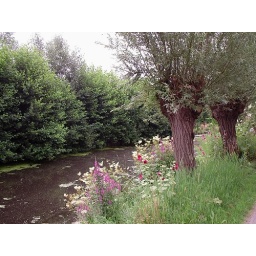
flowers and trees in Driebruggen